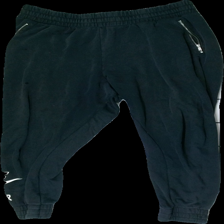
View: front
Type: Trousers
Category: Men
Brand: Nike
Colors: Black, White
Material: 80% cotton, 20% polyester
Pattern: Logo print
Cut: Regular
Size: XL
Season: All
Trend: Sports
Stains: Major
Holes: Minor
Damage: Torn seams
Price range: <50
Recommended usage: Export